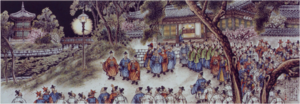
Korea Electric Power Corporation est la plus grande compagnie d'électricité en Corée du Sud, responsable de la production, du transport et de la distribution d'électricité ainsi que du développement de projets d'énergie électriques nucléaires, éoliens et thermiques. L'entreprise, détenue à 51 % par le gouvernement coréen, produit 93 % de l'électricité de la Corée du Sud. Elle se classe au 7ᵉ rang mondial pour la puissance installée de ses centrales électriques.